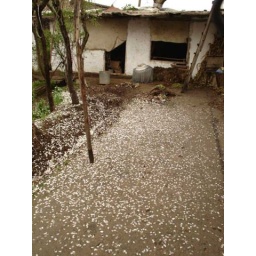
cow and two sheep sit in small shed all day